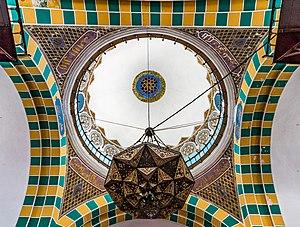
Jamaa al-Jdid ( الجامع الجديد, «
Jamaa al-Jdid est une des mosquées historiques d'Alger. Elle est située dans le quartier de la basse Casbah. Elle a été construite en 1660 dans le style mauresque. Sa proximité avec la mer lui valut aussi son surnom de Mosquée de la Pêcherie.